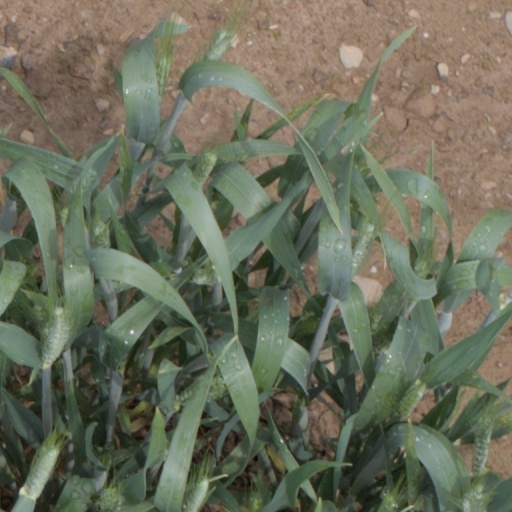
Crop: wheat